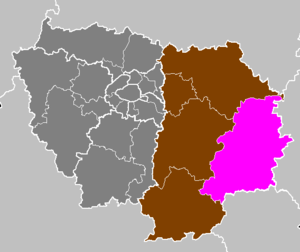
L'arrondissement de Provins est une division administrative française située dans le département de Seine-et-Marne, en région Île-de-France.